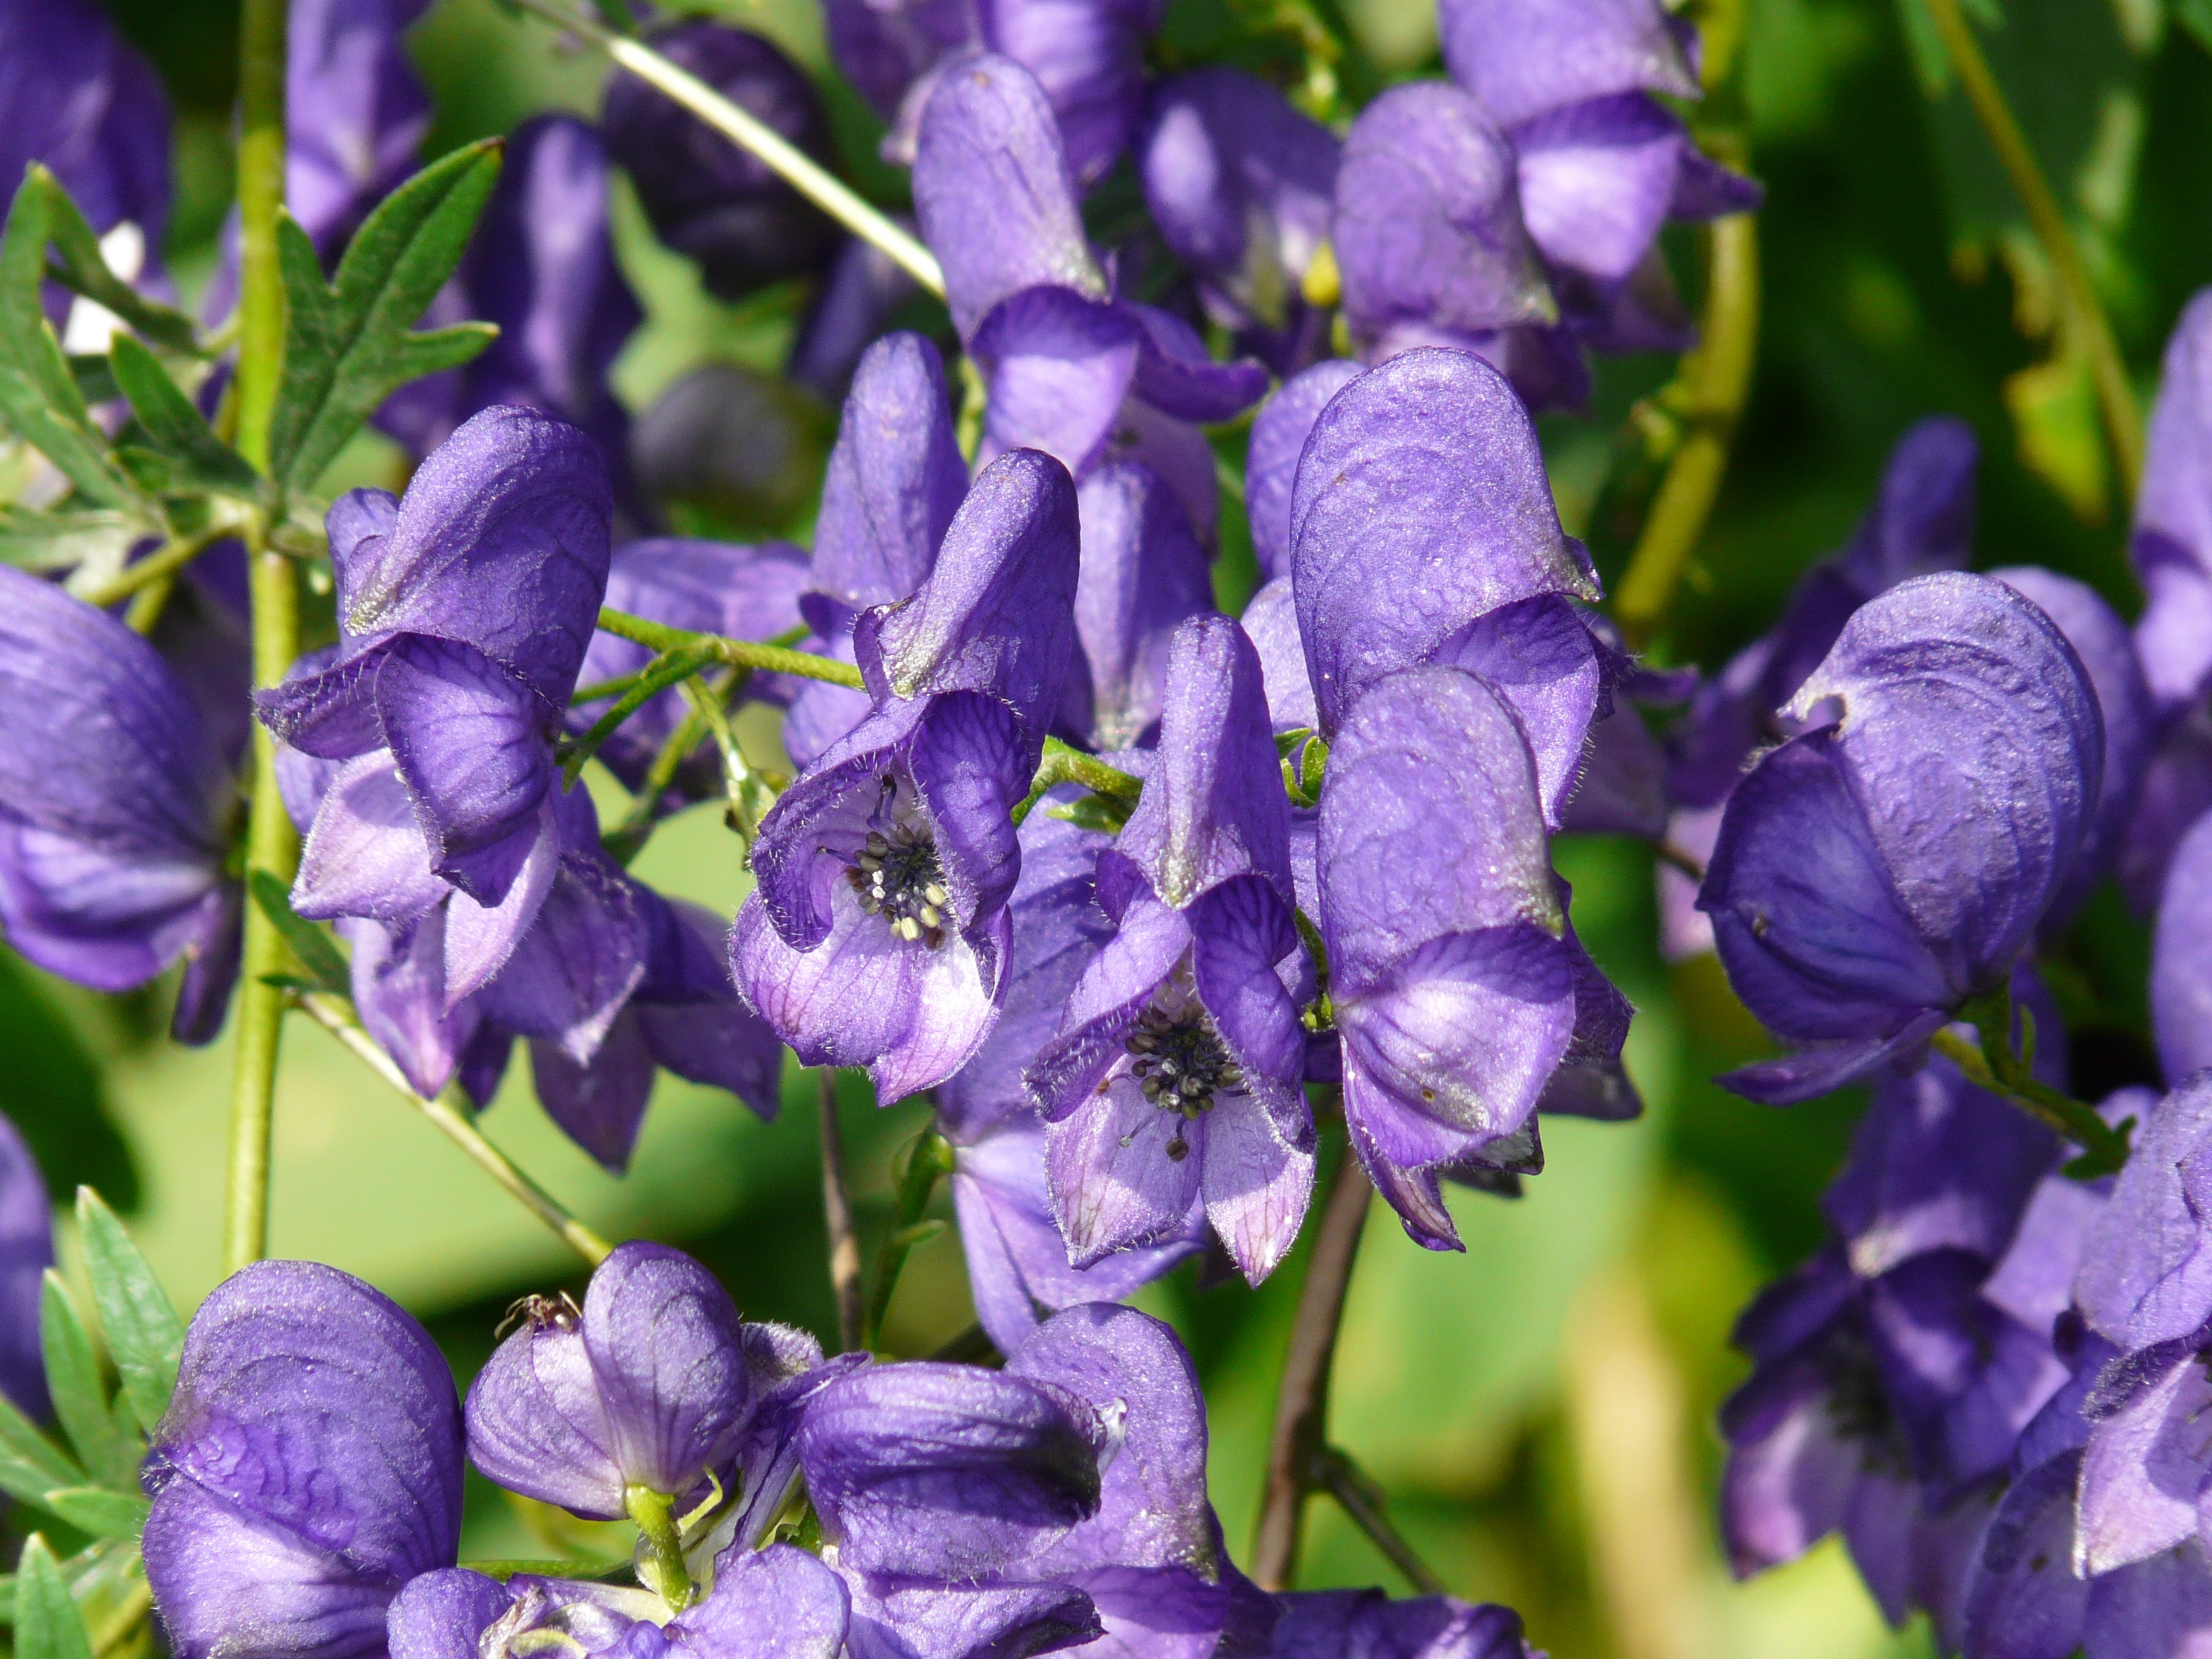
plant, flower, purple, herb, botany, blue, flora, wildflower, toxic, aconite, viola, flowering plant, delphinium, poisonous plant, monkshood, bellflower family, land plant, violet family, english lavender, aconitum napellus, very toxic